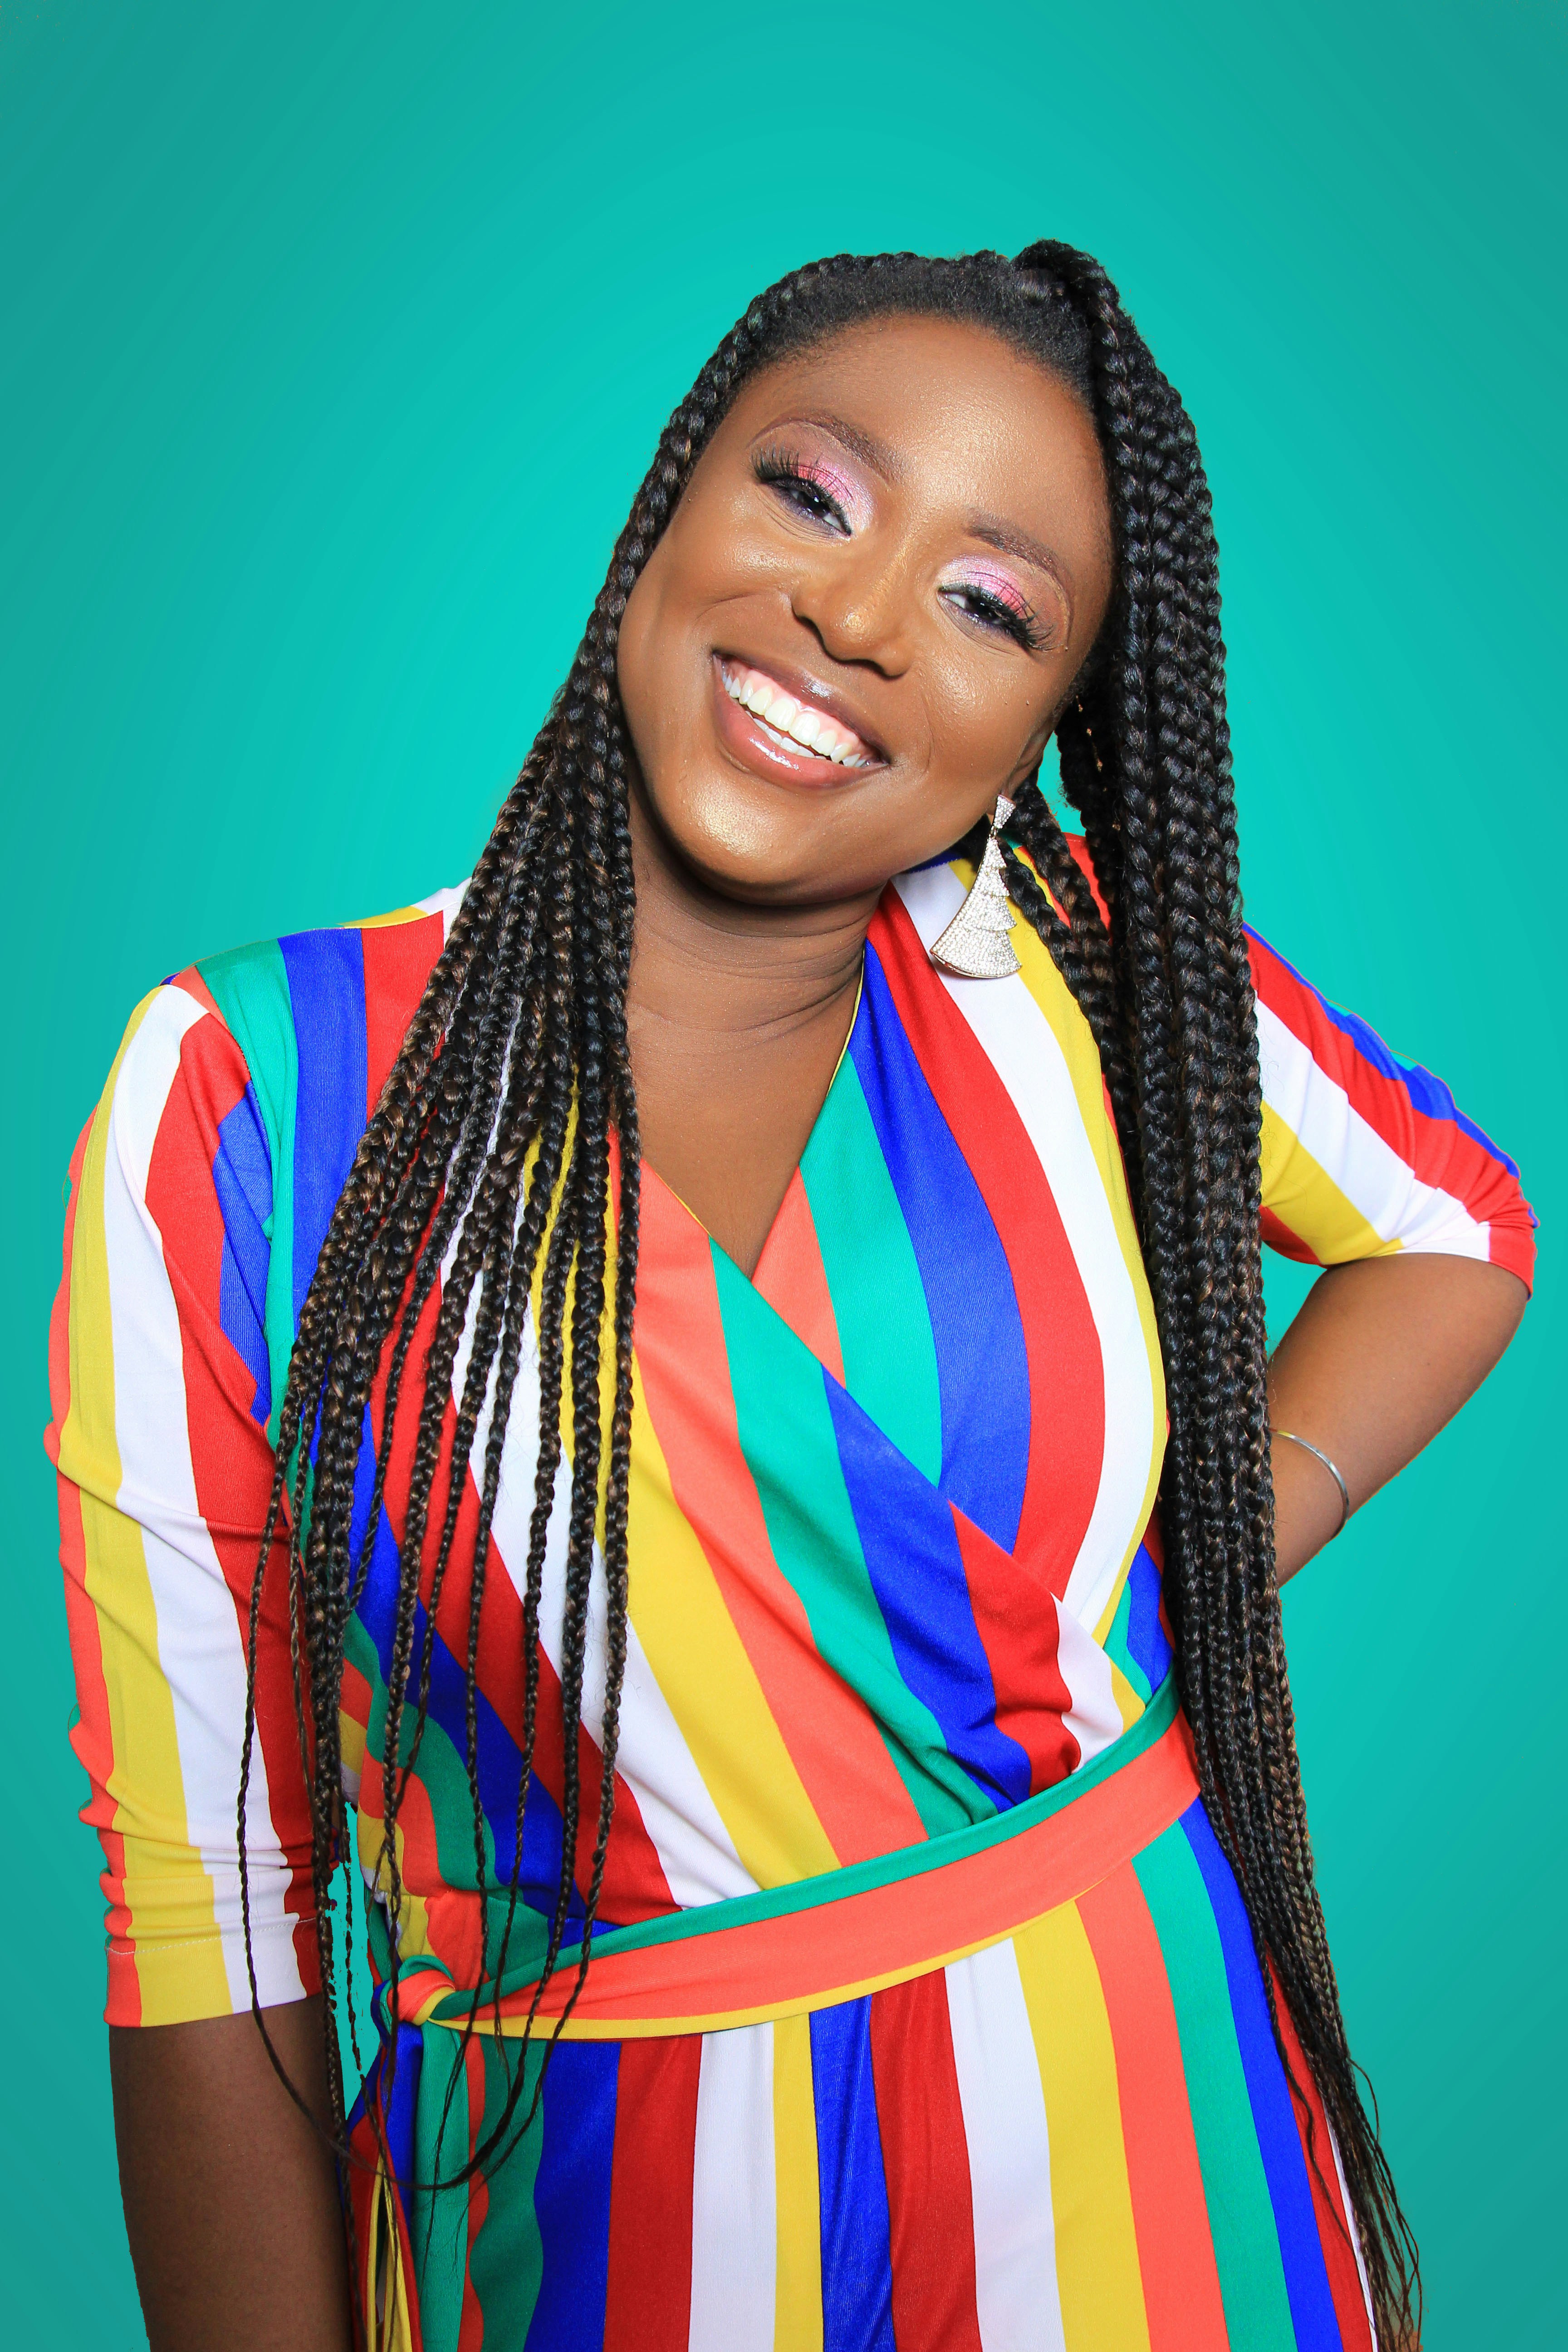
Gender: women